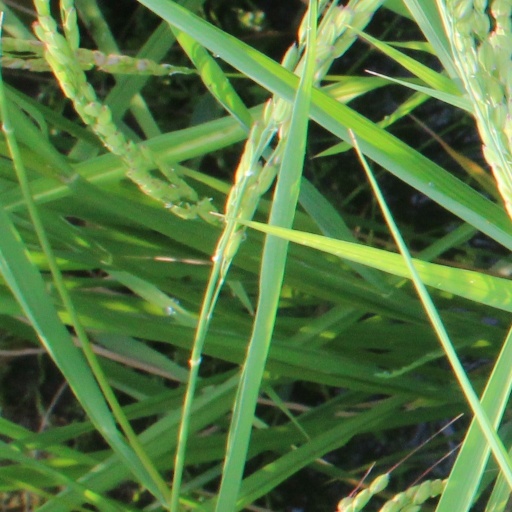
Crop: rice